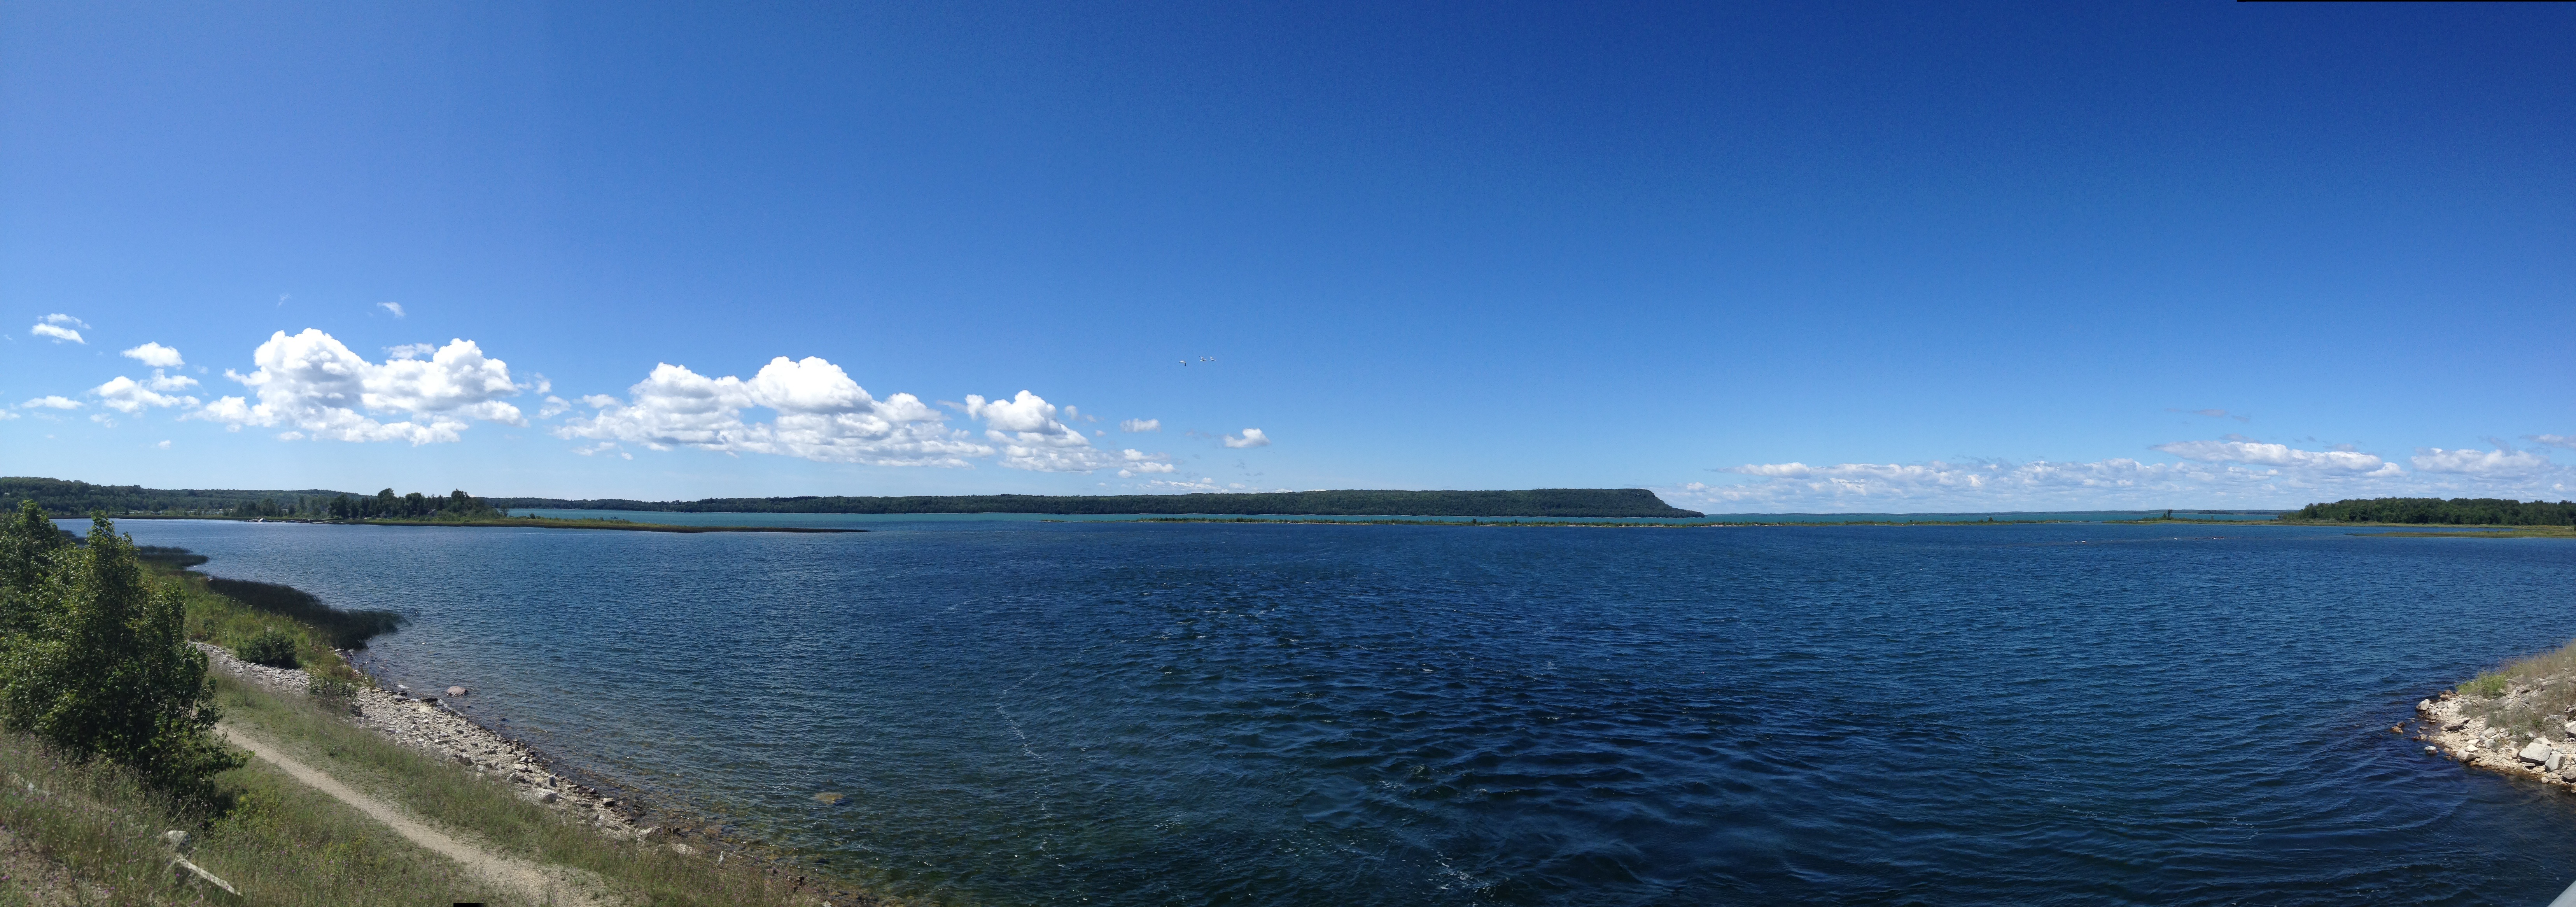
landscape, sea, coast, water, nature, horizon, sky, lake, river, panorama, summer, bay, island, blue, reservoir, body of water, canada, ontario, loch, huron, manitoulin island, manitoulin